Khosrov Forest State Reserve

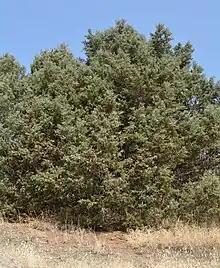
"Juniper polycarpos"

On the foothills and low mountainous zone of Yeranos and Yerakh mountains adjacent to Ararat valley at the altitudes from to and sometimes up to the semi-desert: wormwood ("Artemisia fragrans"), saltwort ("Salsola ericoides", "S. dendroides"), "Centaurea erivanensis", "Krascheninnikovia", "Salvia", buckthorn, "Atraphaxis", caper, "Trifolium", "Cousinia", mullein ("Verbascum"), poppy ("Papaver") and other genera.